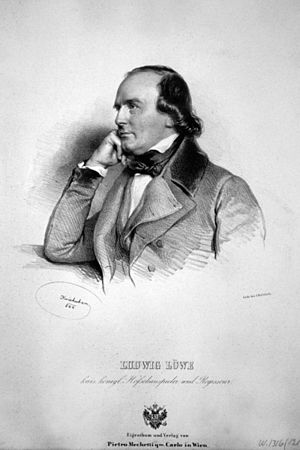
Johann Daniel Ludwig Löwe
Johann Daniel Ludwig Löwe var en tysk skuespiller.